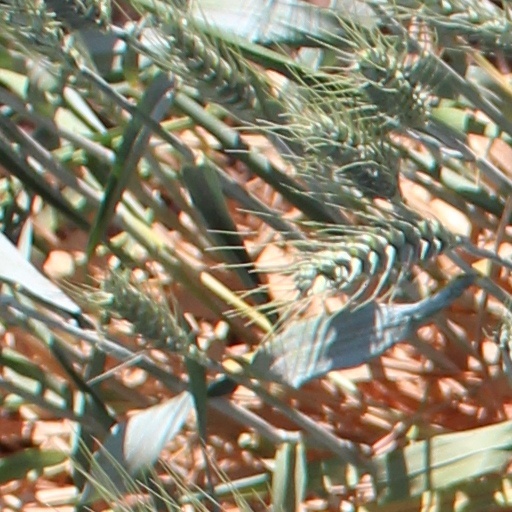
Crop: wheat